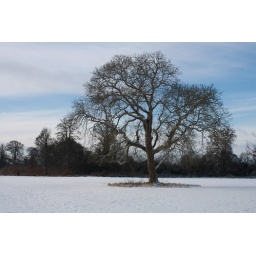
snow in field with tree